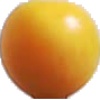
Label: cherry_wax_yellow